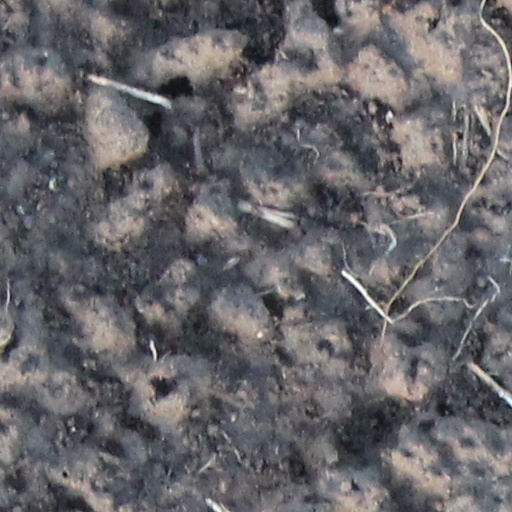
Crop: wheat